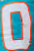
Number: 0